Cultural influence of Gulliver's Travels

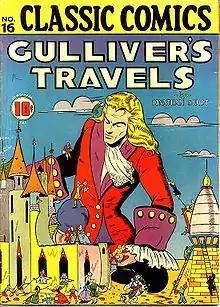
Comic book cover by Lilian Chesney

Brian Gulliver's Travels is a satirical comedy series and also a novel created and written by Bill Dare, first broadcast on 21 February 2011 on BBC Radio 4. A second series first broadcast on 25 June 2012 on BBC Radio 4 Extra. The series is a modern pastiche of the Jonathan Swift novel Gulliver's Travels.